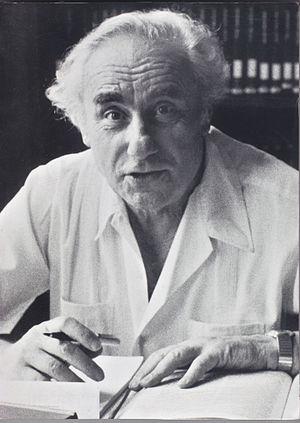
Walter Zwi Bacharach, né le 7 septembre 1928 à Hanau et mort le 28 juillet 2014, est un historien germano-israélien, survivant de l'Holocauste.